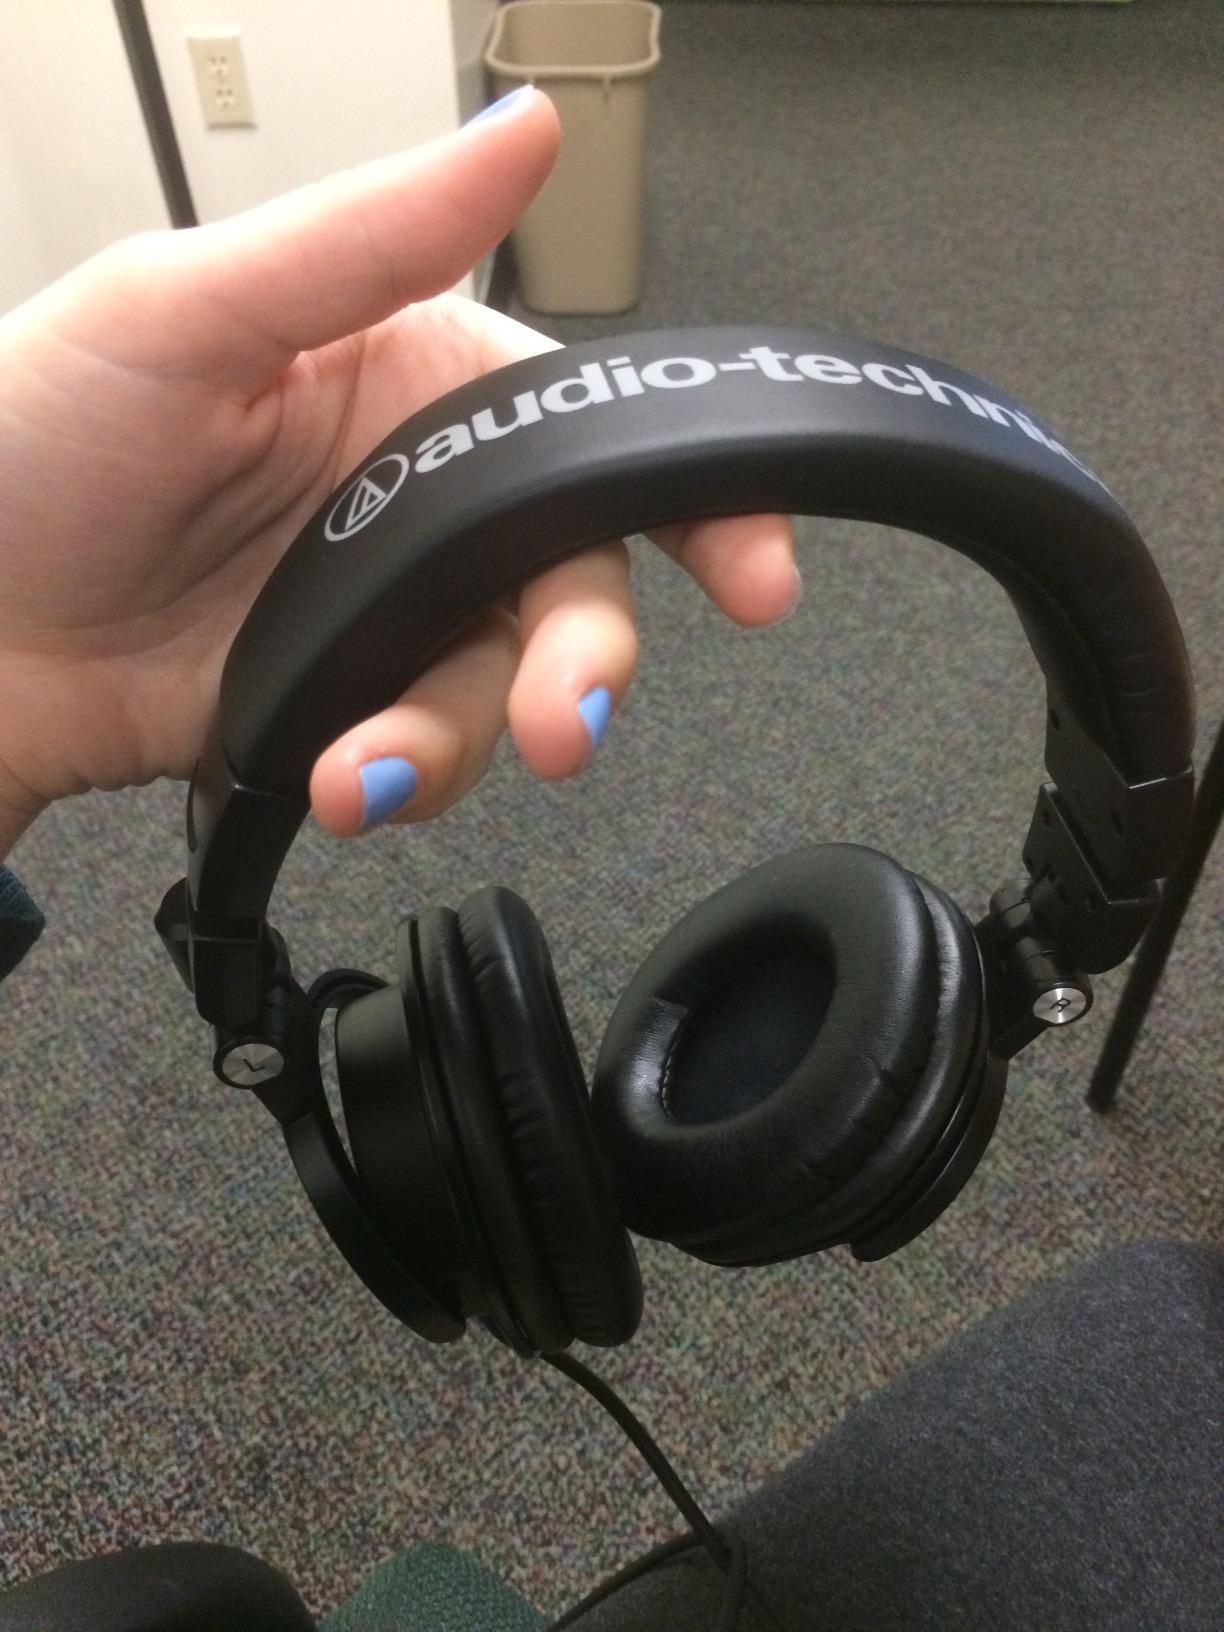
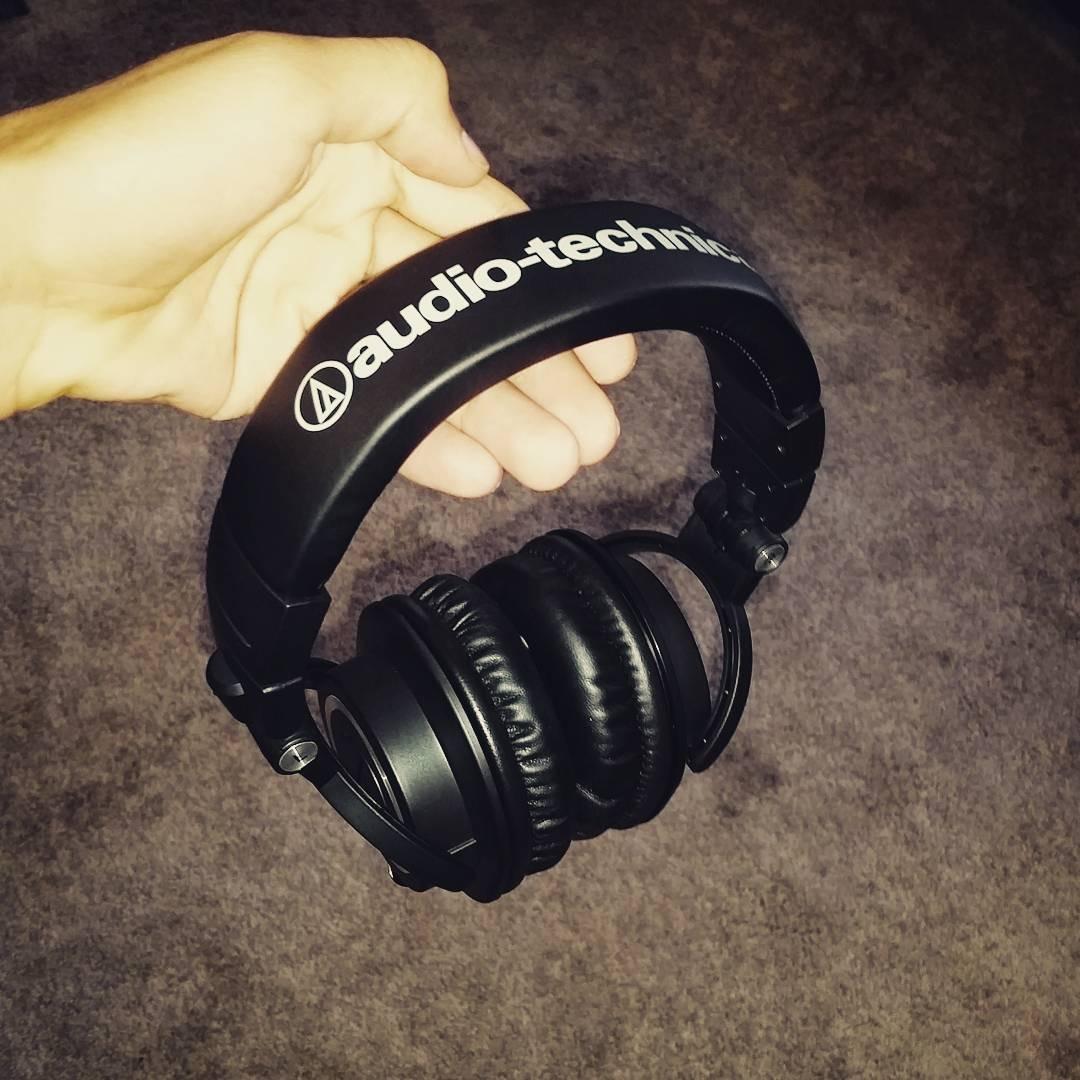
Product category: headphones
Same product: yes